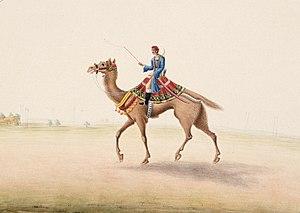
Les Purbiyas était un terme commun utilisé dans l'Inde médiévale pour désigner les mercenaires et les soldats de la plaine orientale du Gange - zones correspondant à l'ouest actuel du Bihar et à l'est de l'Uttar Pradesh. Purbiya Rajputs se traduit par Rajputs orientaux. En revanche, les Rajputs vivant au Rajasthan étaient historiquement appelés « Rajputs occidentaux ».